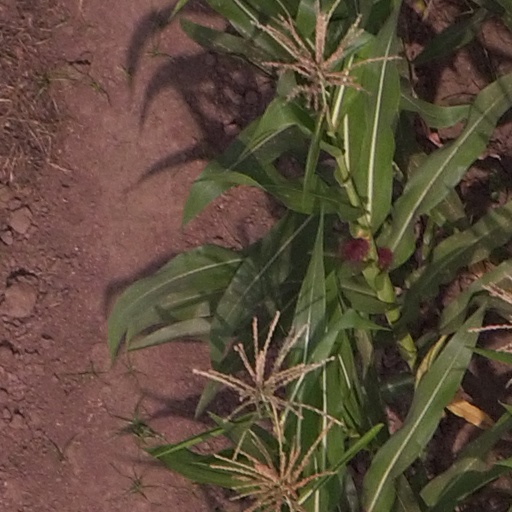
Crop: maize; corn